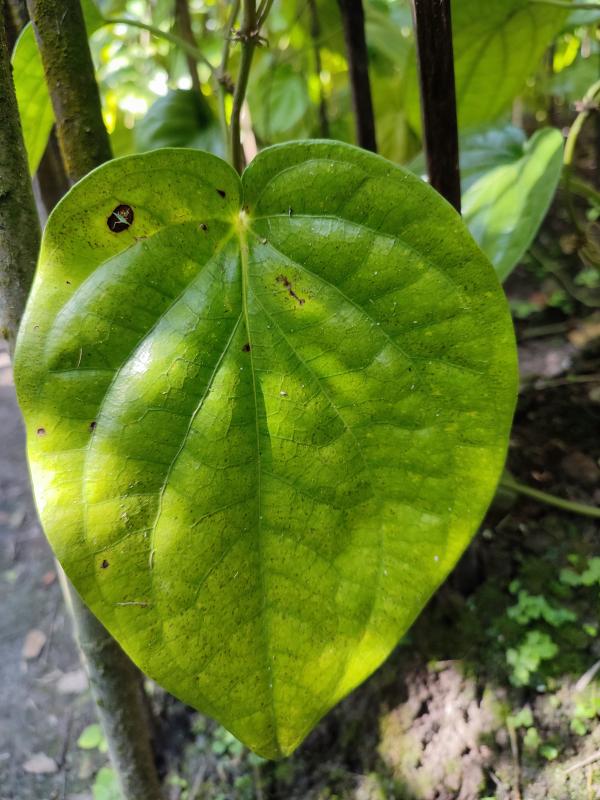
Label: Bacterial_Leaf_Disease